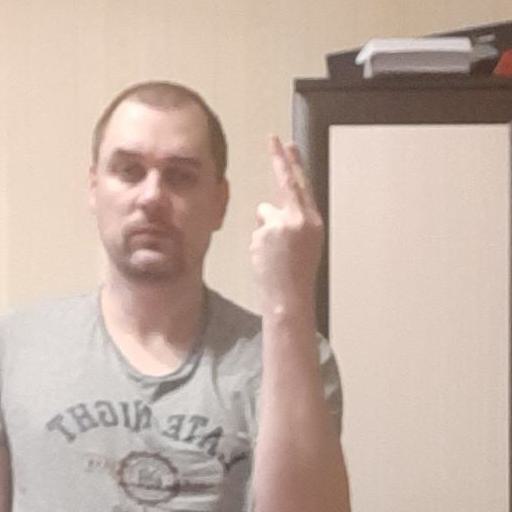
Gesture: two_up_inverted